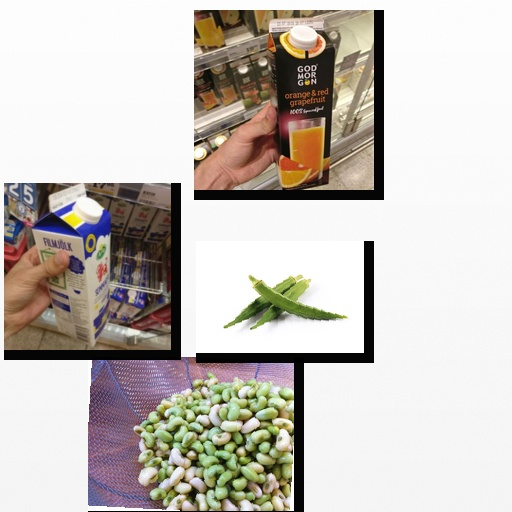
Food items: grapefruit_juice, okra, sour_milk, peas